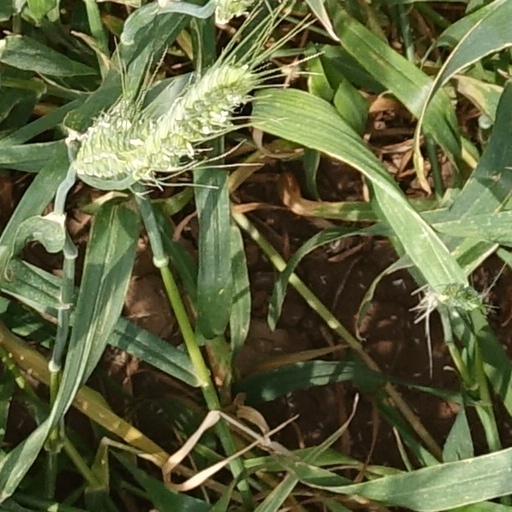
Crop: wheat